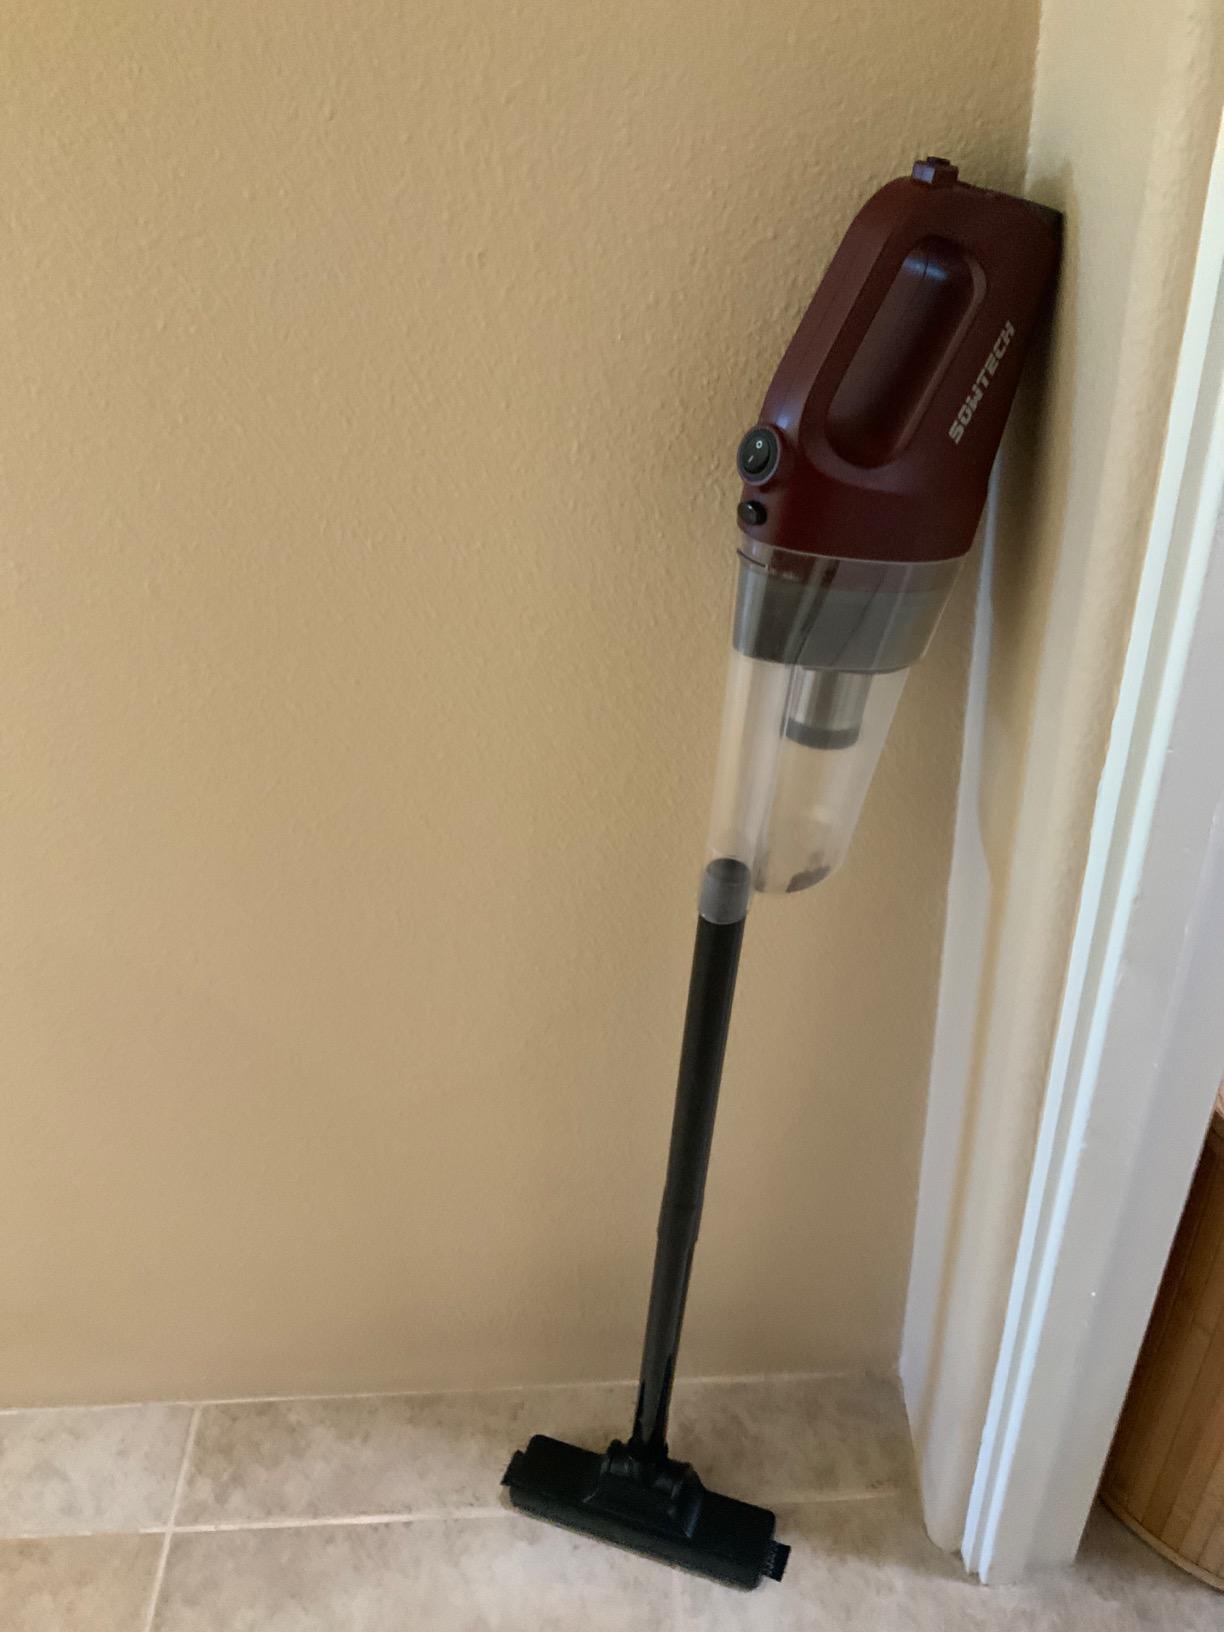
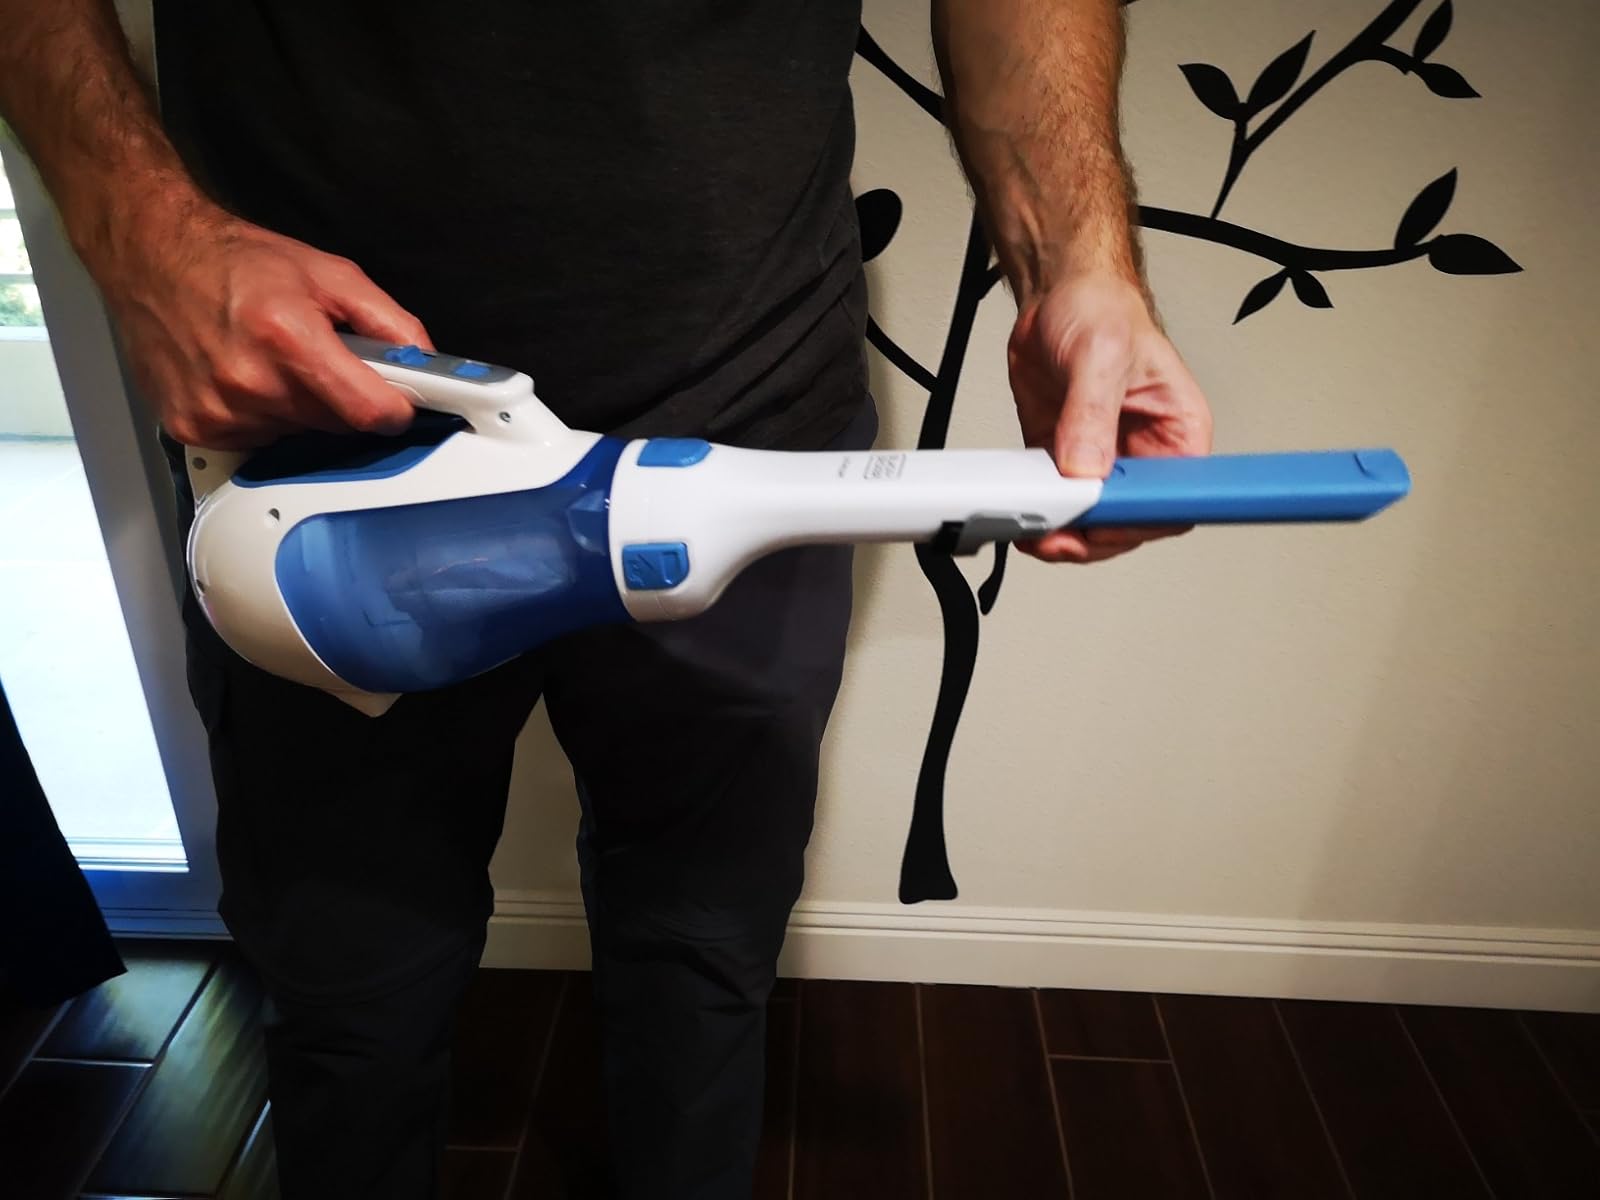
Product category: items_vacuum
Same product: no